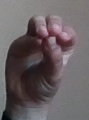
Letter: ha